Cao Peng

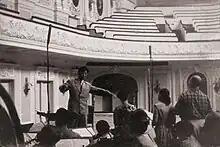
Cao Peng in Moscow in 1960

Cao Peng was born into one of the most influential families in the once thriving trading centre of Jiangyin, related both to Cao Yuyuan, the famous court censor of the late Qing, and more distantly to the great Cao family (of which the most famous scion was Cao Xueqin) that had risen in the world from the 18th century. Though the Chinese economy flirted with depression in his early years, and no region remain unaffected by the Guomindang-CCP conflicts, and later the war against Japan, Cao was able to enjoy a happy upbringing and a solid education in his hometown.